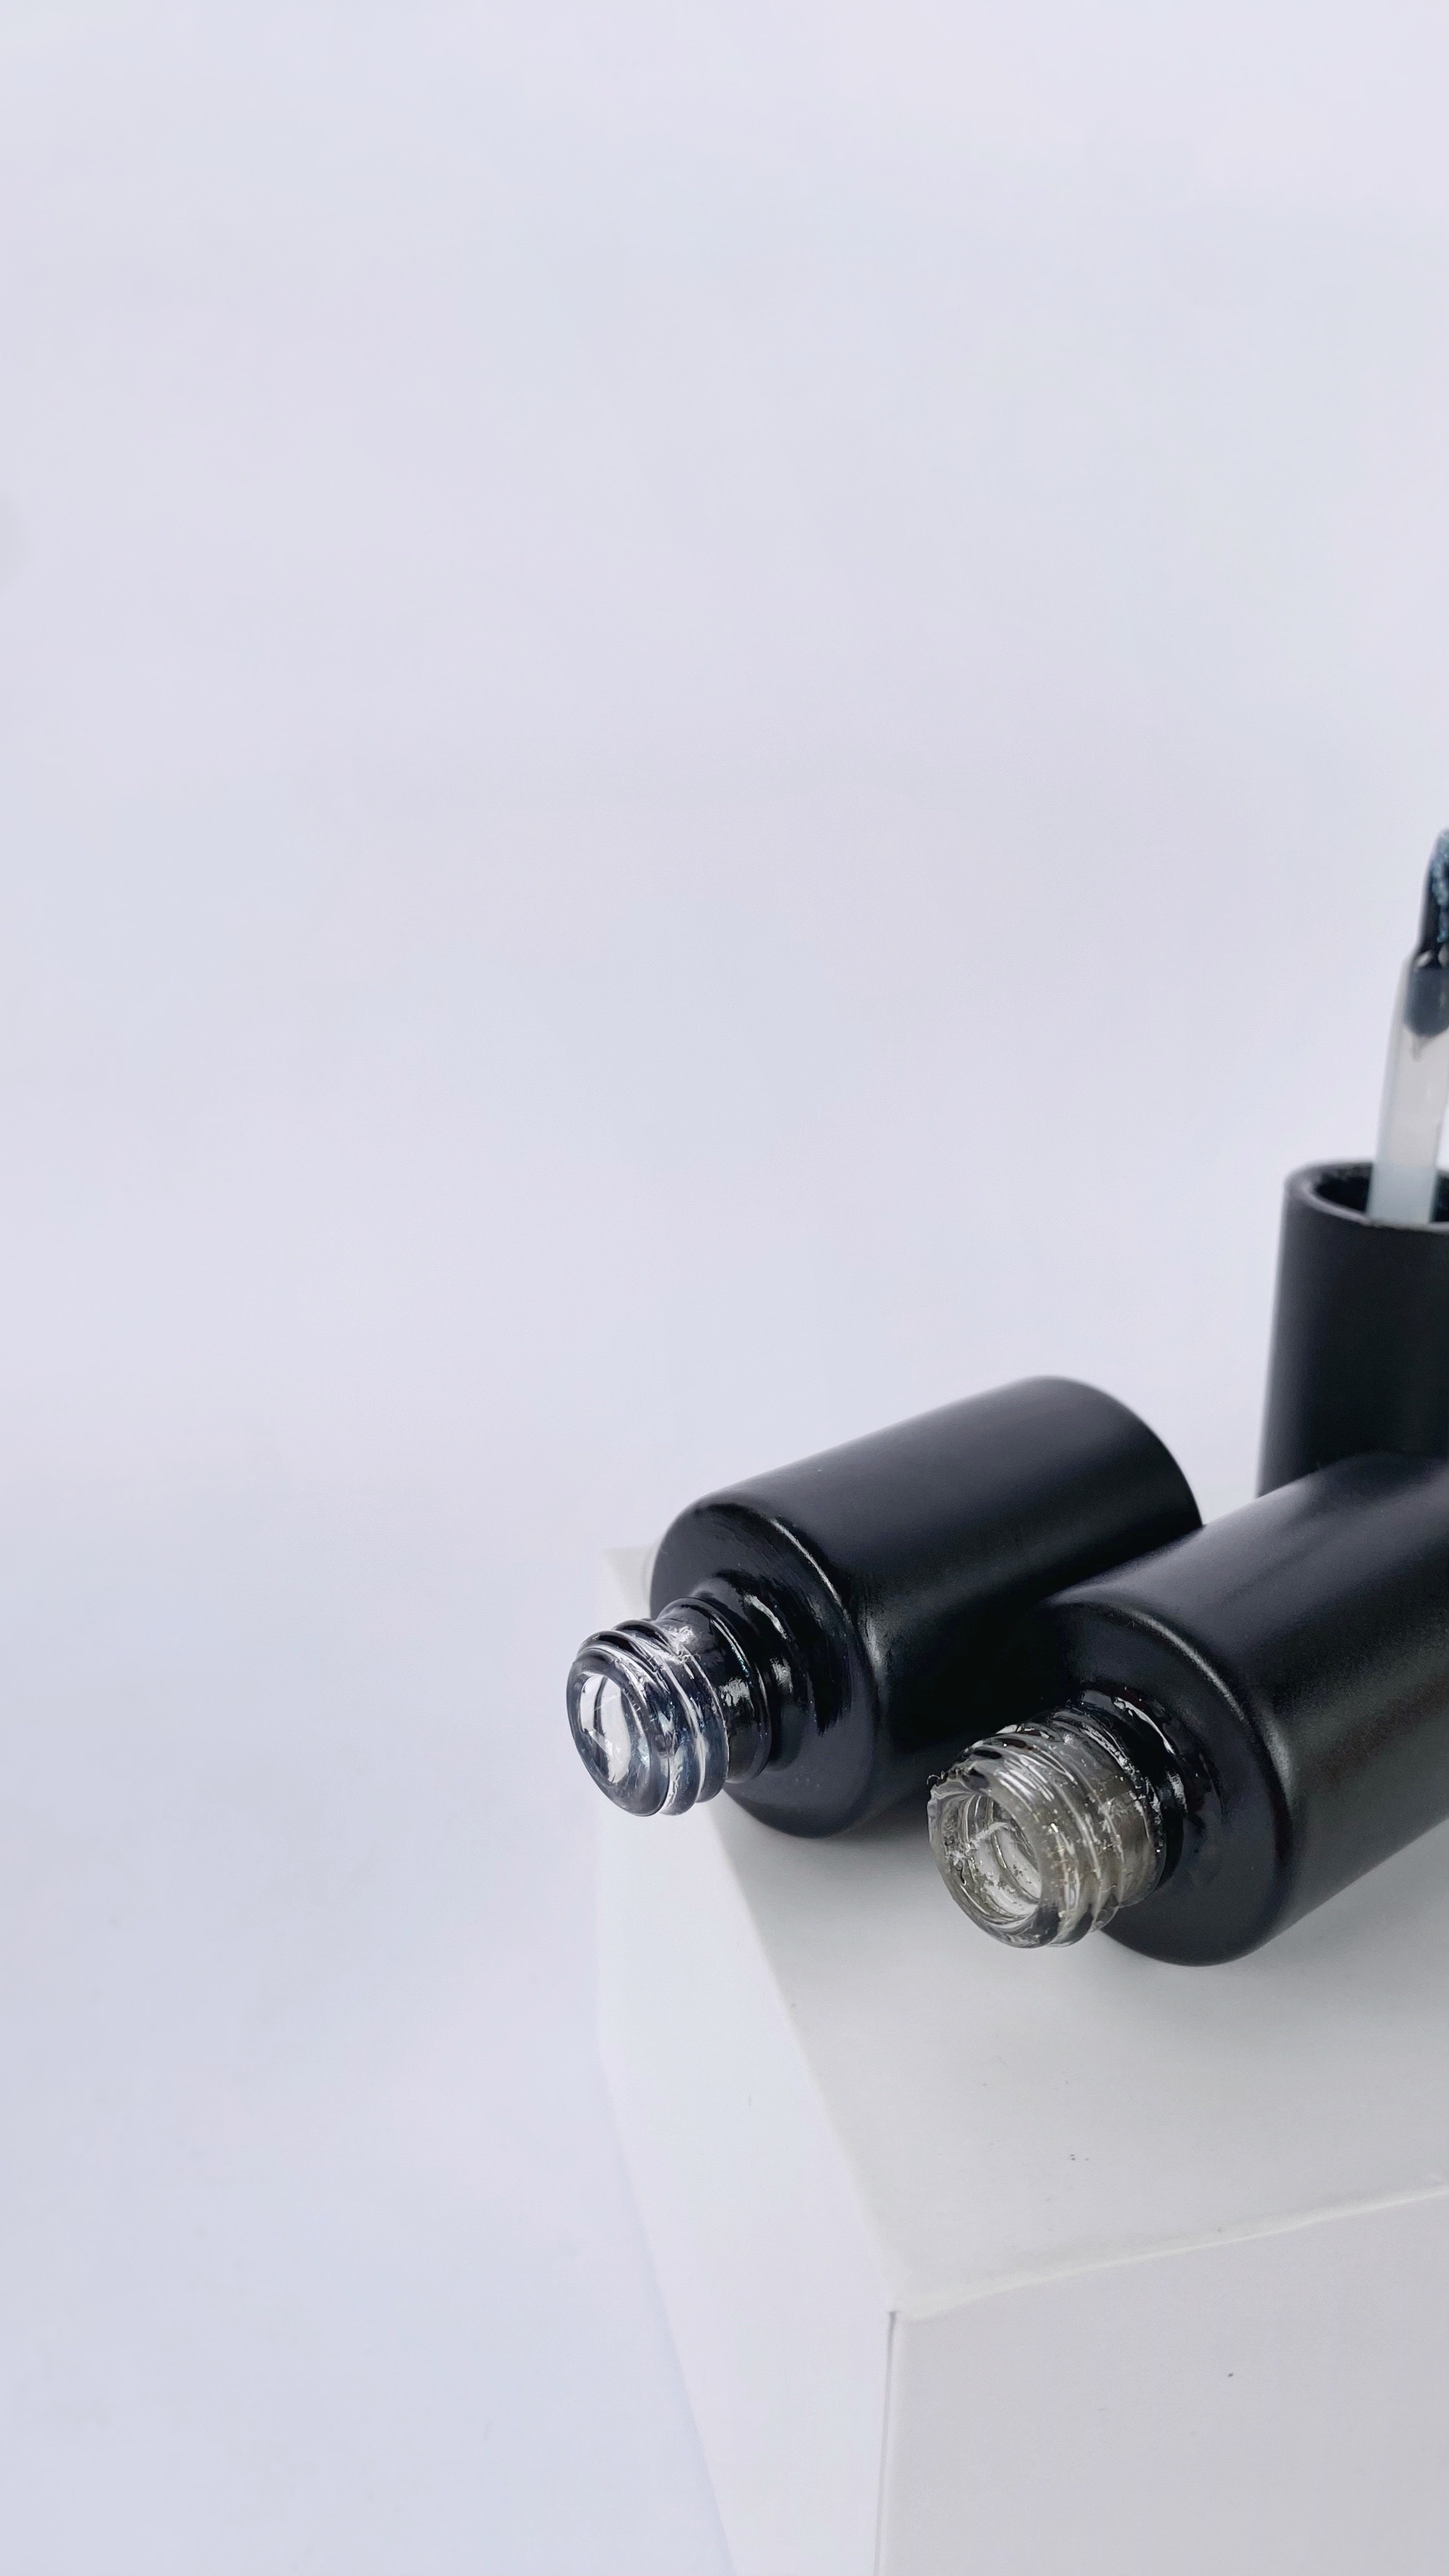
tool, cylinder, automotive exhaust, plastic bottle, automotive tire, auto part, automotive design, cosmetics, automotive lighting, bottle, pipe, flashlight, optical instrument, plastic, fashion accessory, audio equipment, cable, metal, rim, personal protective equipment